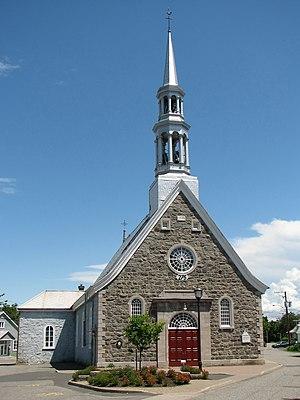
Église Saint-Étienne (1733), Beaumont, province de Québec, Canada
L'église Saint-Étienne est un lieu de culte catholique situé au cœur du village de Beaumont au Québec. Cette église a été construite entre 1726 et 1739 dans le but de remplacer une église en bois construite en 1694 sur le même emplacement. Elle a été construite par le maçon Jean-Baptiste Maillou dit Desmoulins, avec l'aide du maçon Jean-Baptiste Nado et des charpentiers Auguste et Joseph Couture. Elle sera brièvement occupée par les troupes britanniques de Robert Monckton en 1759 et contrairement à plusieurs édifices de la Côte-du-Sud, elle ne sera pas incendiée. Elle est l'un des rares exemples subsistant des petites églises rurales du XVIIᵉ et XVIIIᵉ siècle au Québec. Elle est située depuis 1997 dans le site du patrimoine du Village-de-Beaumont et elle a été classée comme immeuble patrimonial en 2017.
Cette liste recense les biens du patrimoine immobilier de la Chaudière-Appalaches inscrits au répertoire du patrimoine culturel du Québec. Cette liste est divisées par municipalité régionale de comté géographique.
Voici une liste des lieux de culte catholiques du Québec divisée par région administrative.